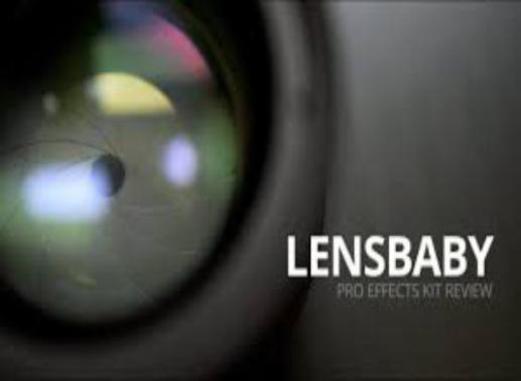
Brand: lensbaby
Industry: Electronic